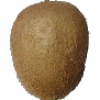
Label: kiwi